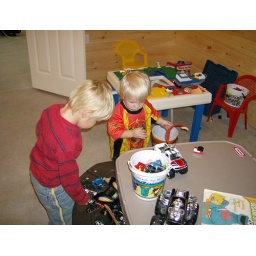
These 2 little guys enjoy some time playing with legos, reading books and playing with dinky cars in the games area.